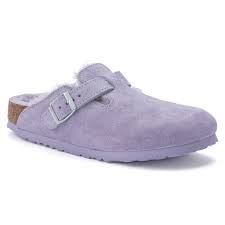
Label: Clog